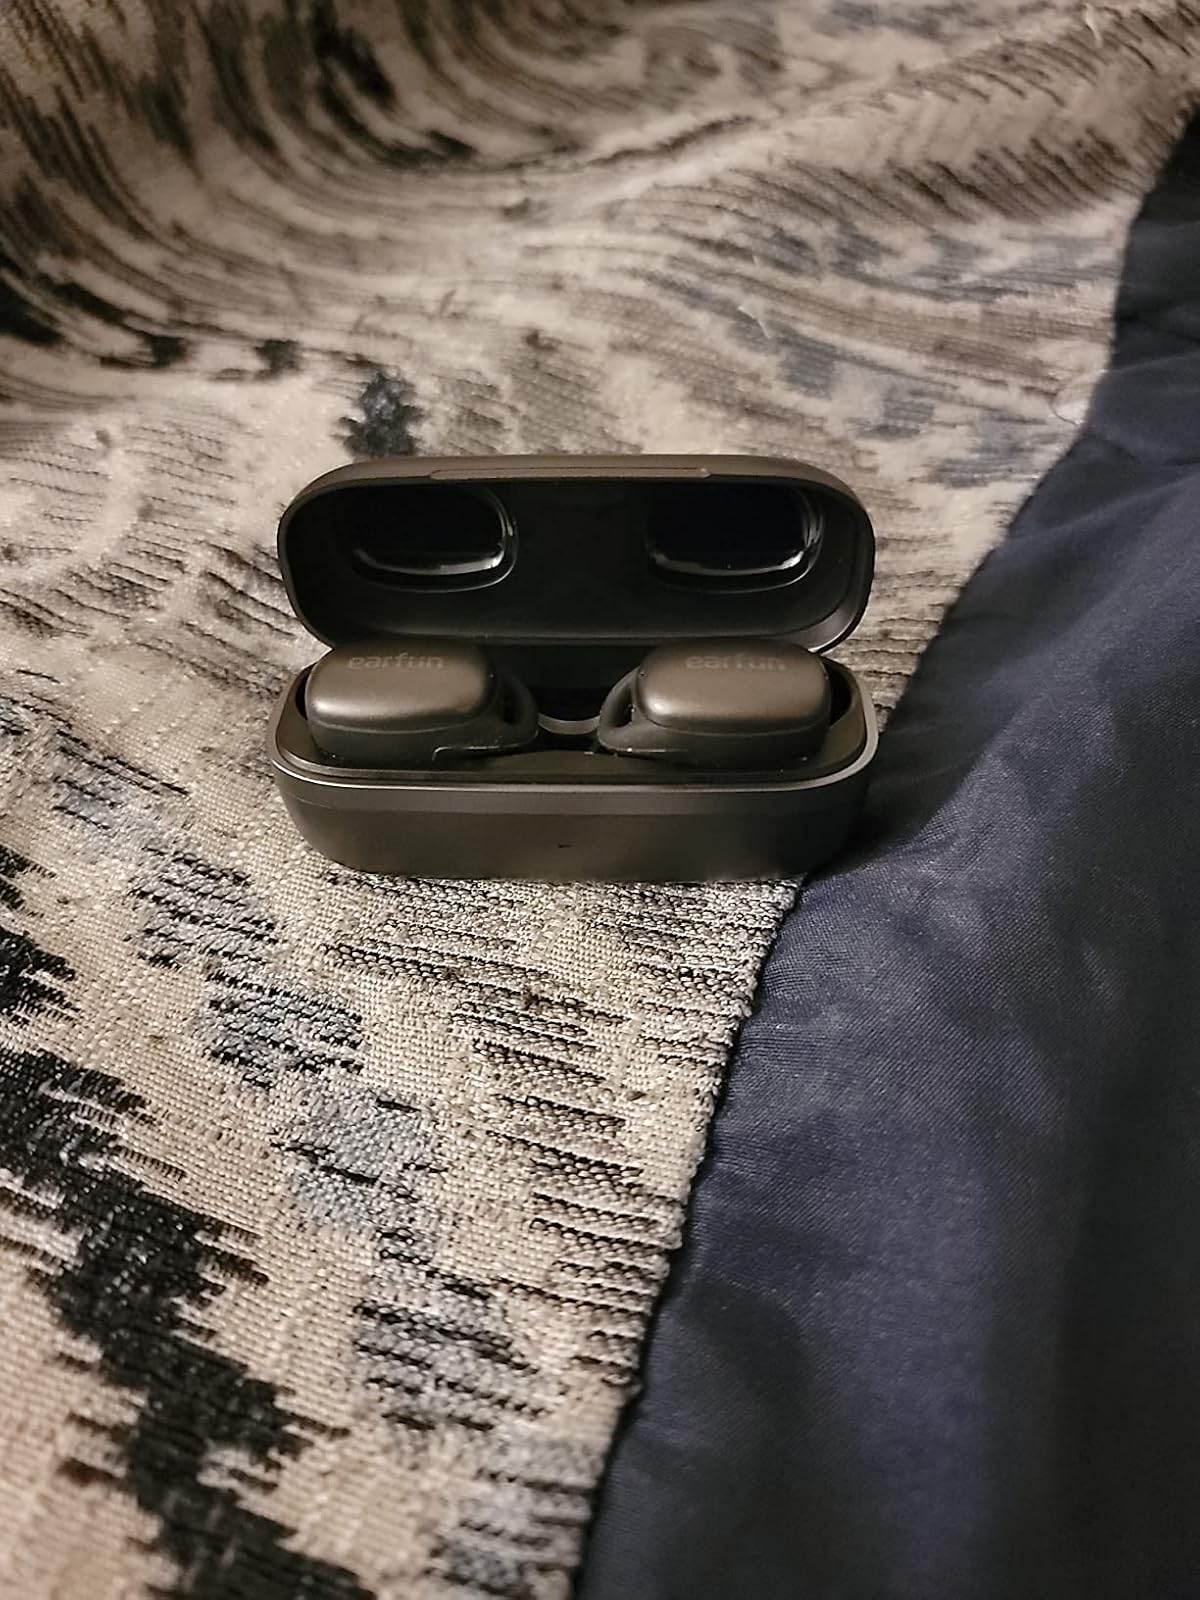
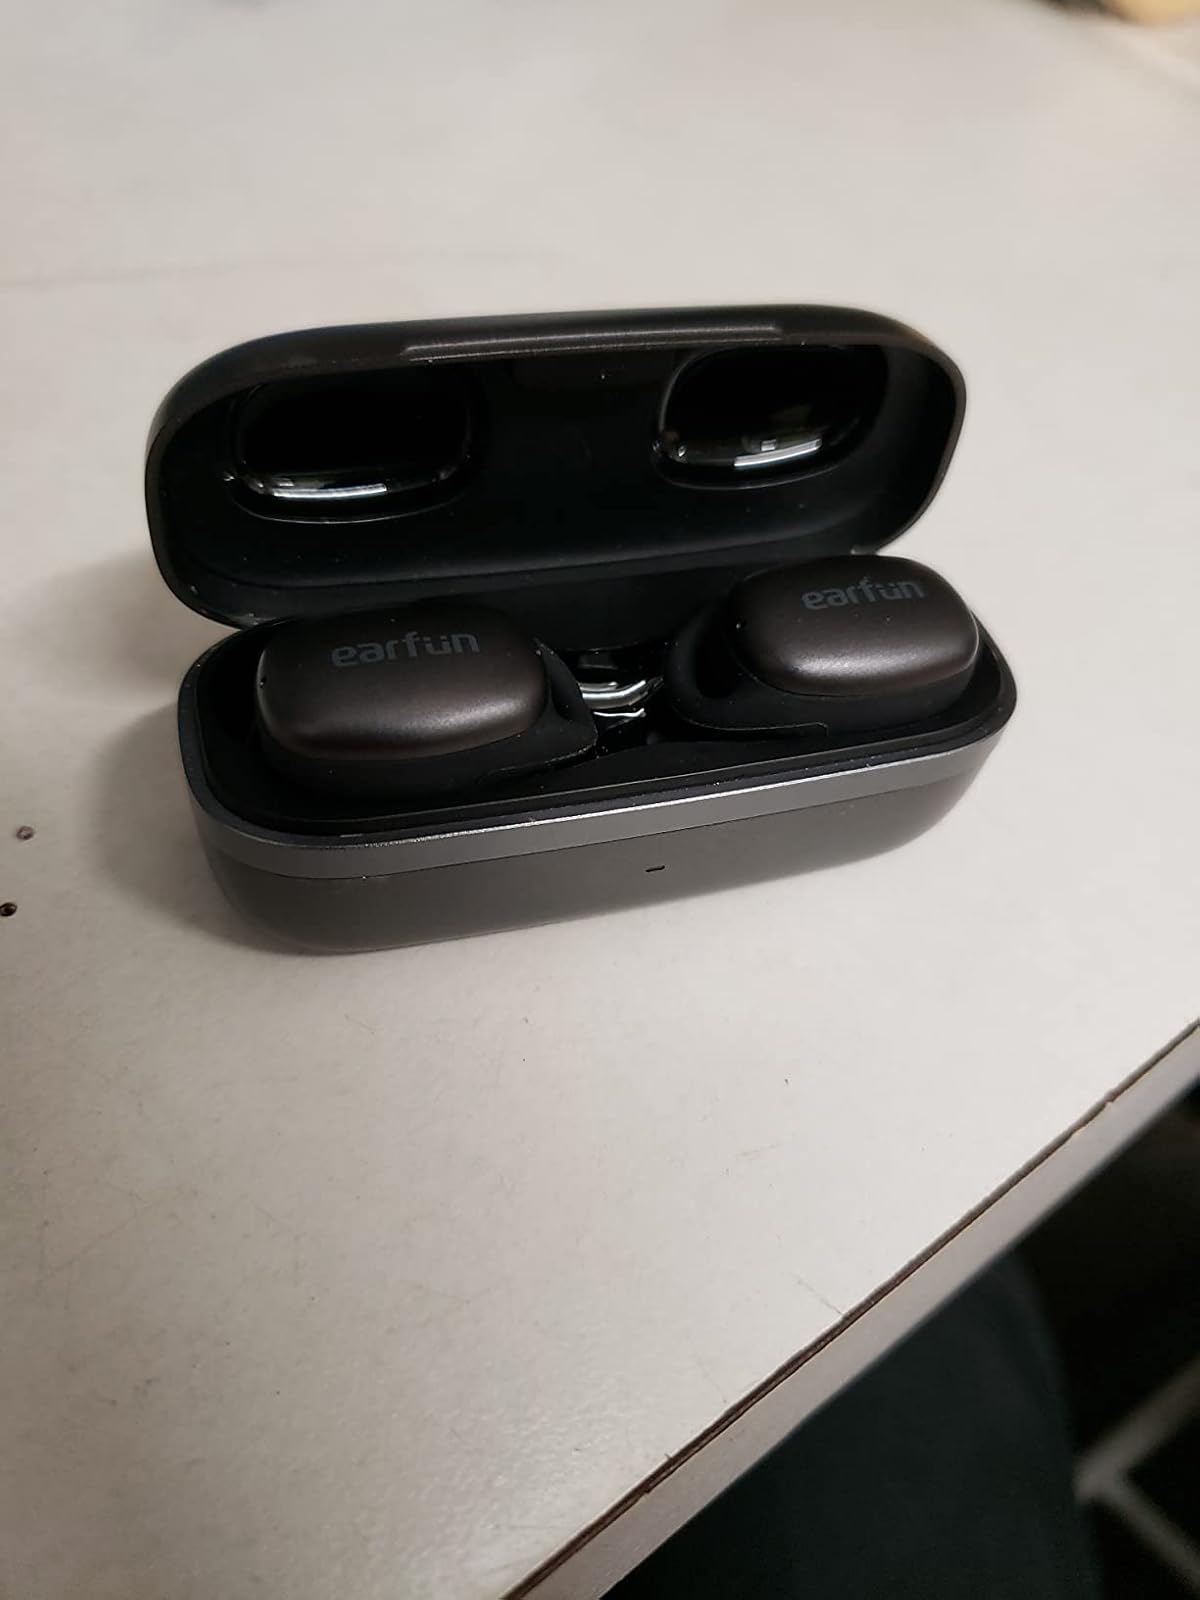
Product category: earbuds
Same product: yes